Microsoft Flight Simulator 2002

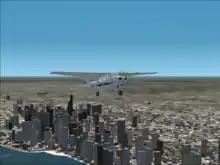

FS2002 (8.0) improved vastly over previous versions. In addition to improved graphics, FS2002 introduced air traffic control (ATC) and artificial intelligence (AI) aircraft enabling users to fly alongside computer controlled aircraft and communicate with airports. An option for a target framerate was added, enabling a cap on the framerate to reduce stutter while performing texture loading and other maintenance tasks. In addition, aircraft feature a 3D virtual cockpit, creating in effect a view of the cockpit from the viewpoint of a real pilot. The external view also featured an inertia effect, inducing an illusion of movement in a realistic physical environment.